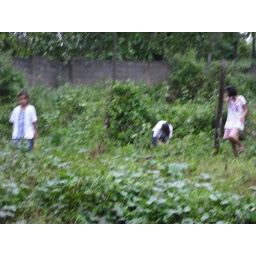
There's a couple of trees in the backyard. The girls would often go picking for Passion Fruit after dinner.